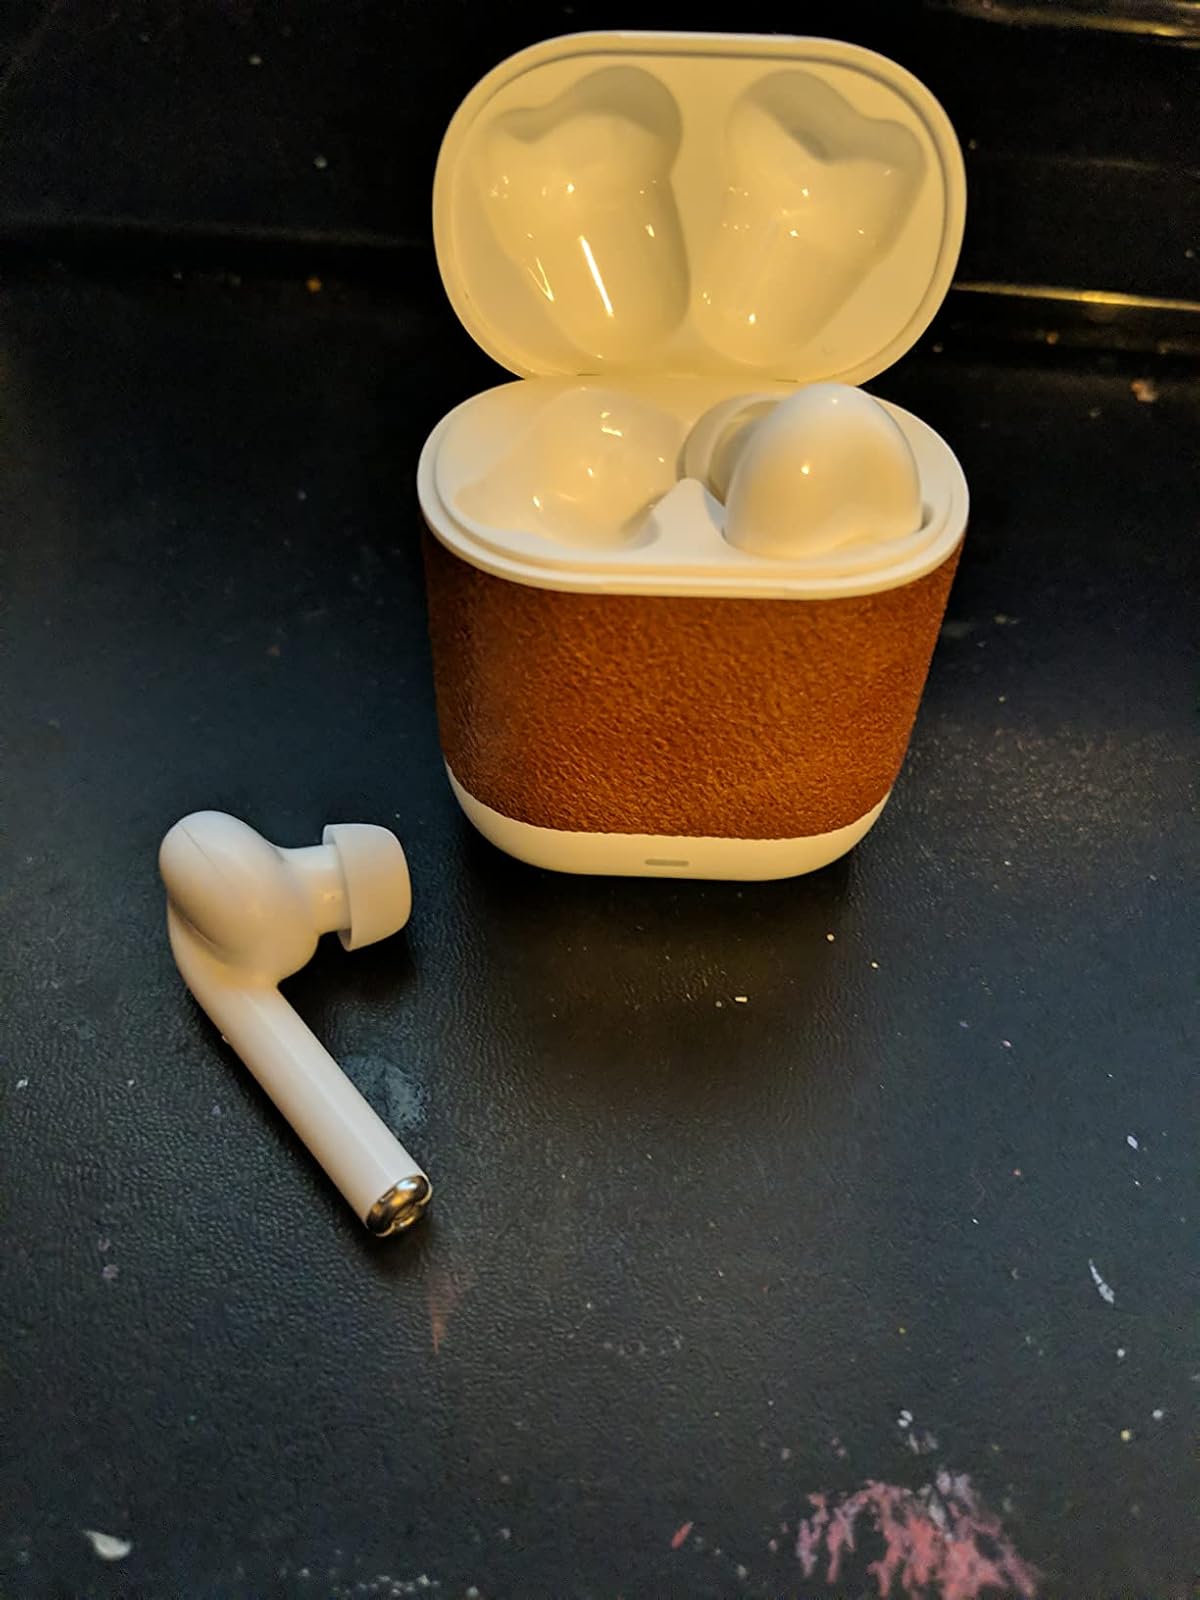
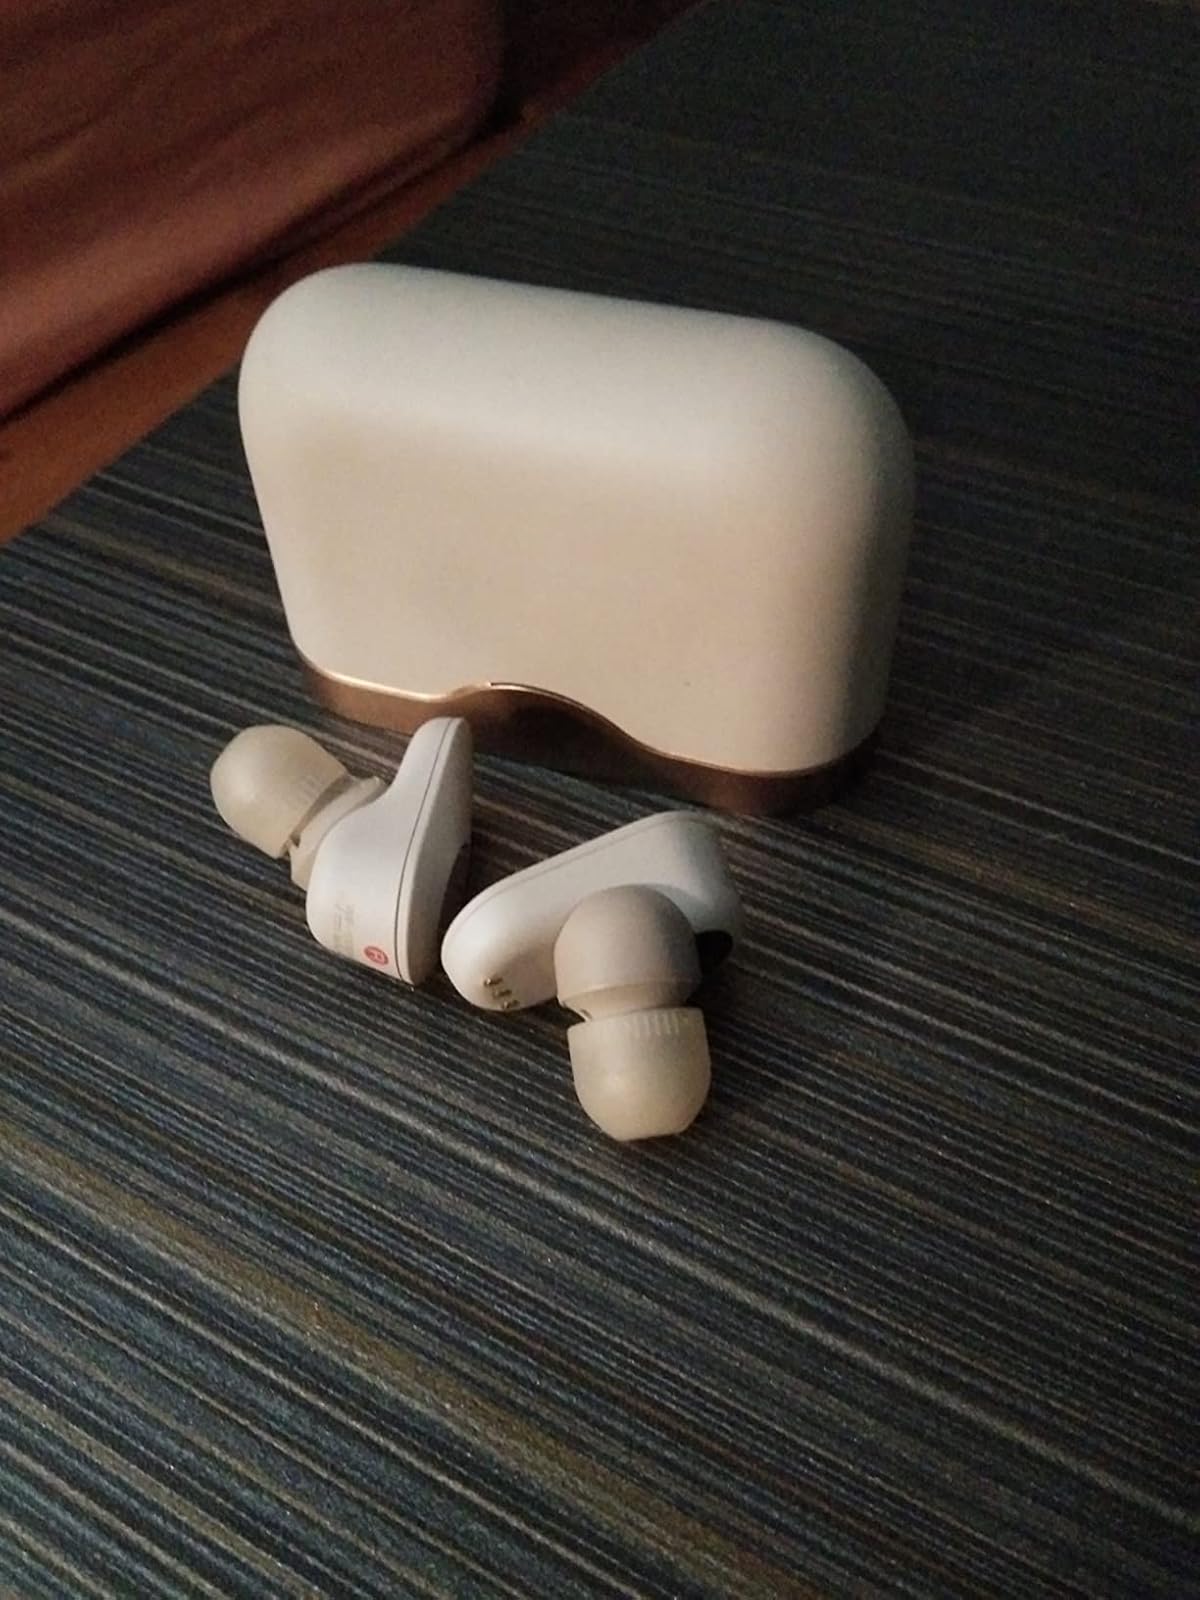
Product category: earbuds
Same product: no